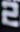
Number: 2